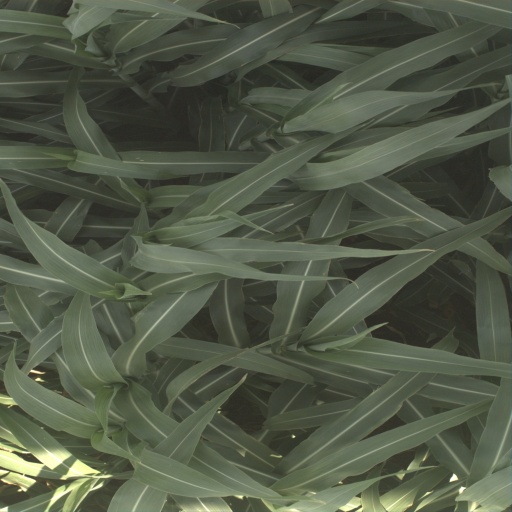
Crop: sorghum